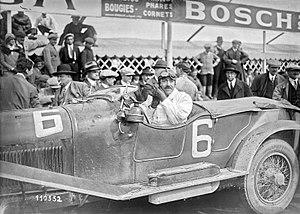
André Rossignol aux 24 heures du Mans 1926 sur Lorraine-Dietrich.
André Émile Henri Rossignol, né le 9 août 1890 à Paris et mort le 5 décembre 1960 à Paris, était un pilote automobile français. Il est le premier double vainqueur de l'histoire des 24 Heures du Mans, en 1925 avec Gérard de Courcelles et en 1926 avec Robert Bloch.